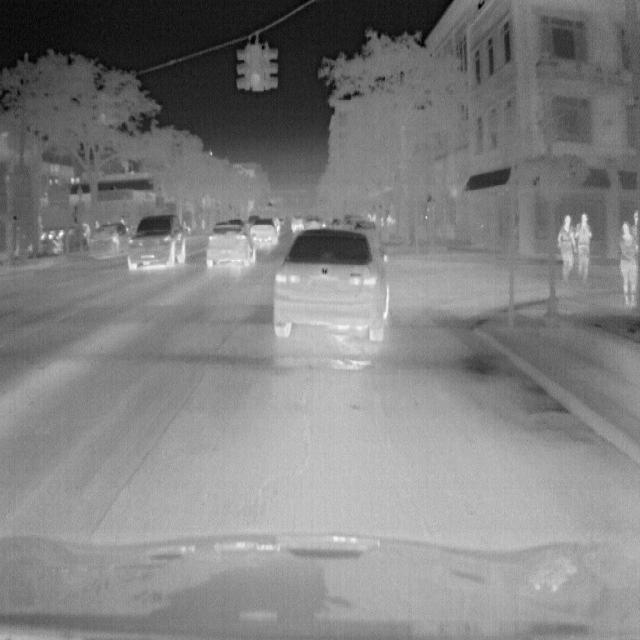
Detected objects:
label: person
label: person
label: person